Mate (drink)

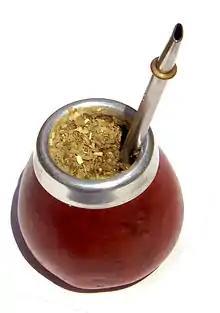
Mate in a traditional calabash gourd (also called a ) with a metal

Mate (Spanish: , Portuguese: ) is a traditional South American caffeine-rich infused herbal drink. It is also known as ' in Portuguese, ' in Spanish, and kaʼay in Guarani. It is made by soaking dried yerba mate ("Ilex paraguariensis") leaves in hot water and is traditionally served with a metal straw in a container typically made from a calabash gourd (also called the ), from water-resistant hardwoods such as Lapacho or Palo Santo, and also made from a cattle horn in some areas. A very similar preparation, known as , removes some of the plant material and sometimes comes in tea bags. Today, mate is sold commercially in tea bags and as bottled iced tea.